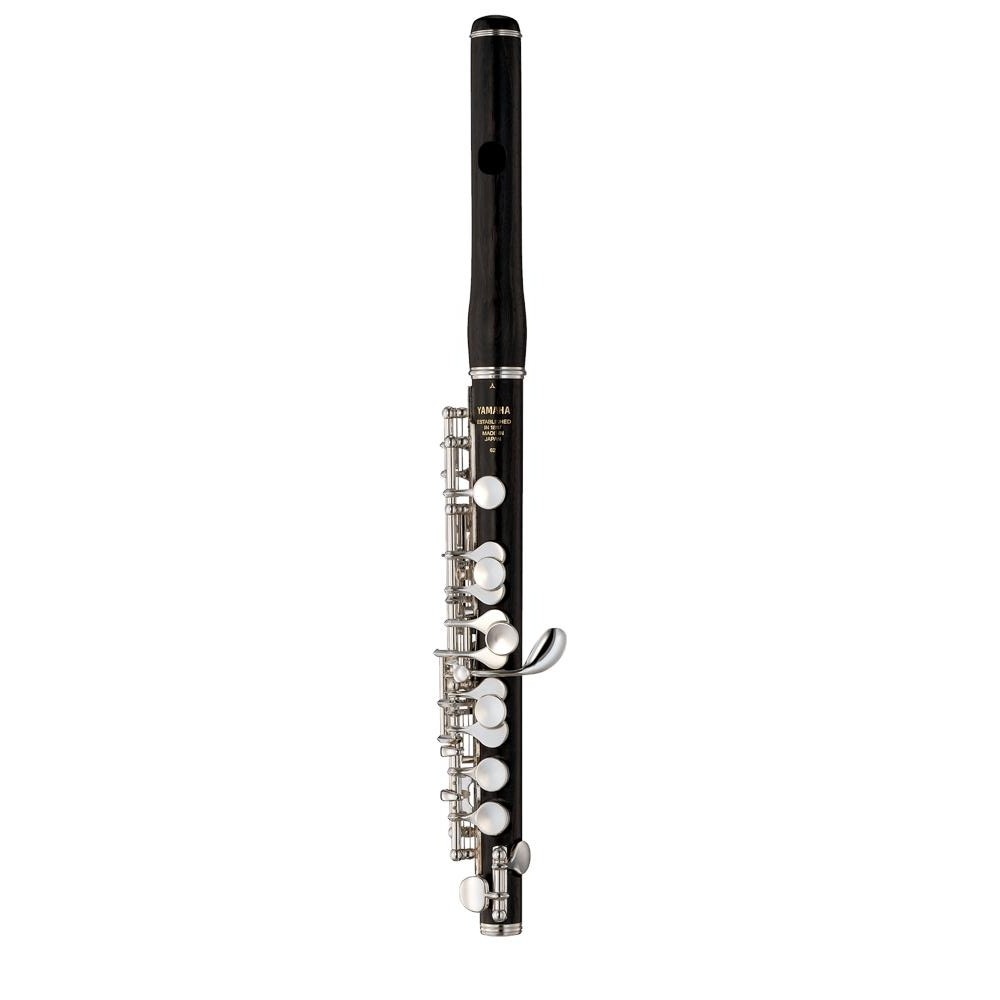
Yamaha YPC-62 Professional Piccolo
Brand: Yamaha
A long-time favorite of professional musicians, the YPC-62 can be found in many top orchestras worldwide. Characterized by excellent intonation and playability. It features a headjoint and body of carefully seasoned grenadilla for a warm full tone. Play and hear for yourself, the quality that the YPC62 is renowned for. Wood case Double Bladder Pads Undercut Tone Holes Split E Mechanism Grenadilla headjoint and body Silver plated keys and posts.
Category: Arts & Entertainment > Hobbies & Creative Arts > Musical Instruments > Woodwinds > Flutes > Piccolo Flutes